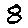
Label: 8